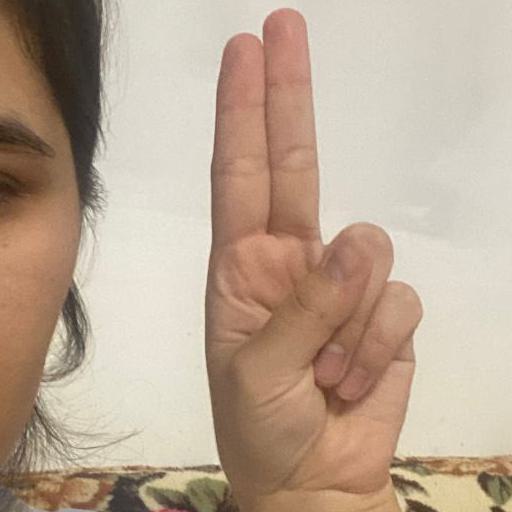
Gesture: two_up